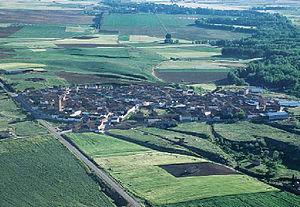
Melgar de Abajo est une commune de la province de Valladolid dans la communauté autonome de Castille-et-León en Espagne.